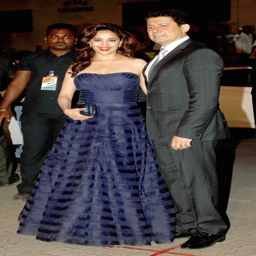
actor with surgeon arriving at awards .